Sepand Amirsoleimani

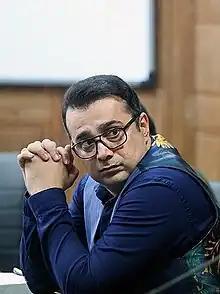

Sepand Amirsoleimani is an Iranian actor born on 19 December 1977, in Tehran.